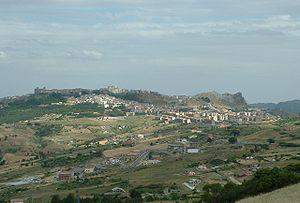
Troina est une commune italienne de la province d'Enna dans la région Sicile.